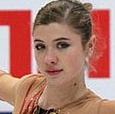
Age: 19